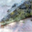
Label: crocodile